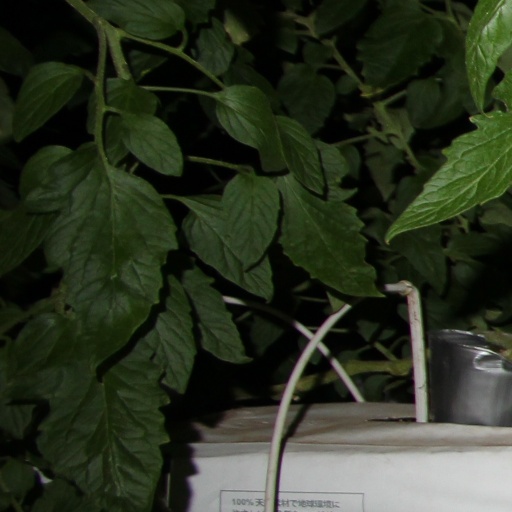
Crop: tomato